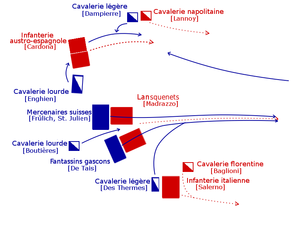
Mouvement des troupes à la fin de la bataille de Cérisoles (1544).
La bataille de Cérisoles a lieu le 11 avril 1544 lors de la neuvième guerre d'Italie près du village piémontais de Cérisoles. Elle oppose les Français, parmi lesquels le jeune Gaspard II de Coligny, commandés par François de Bourbon, comte d'Enghien, aux troupes de Charles Quint commandées par Alfonso de Ávalos, marquis del Vasto.